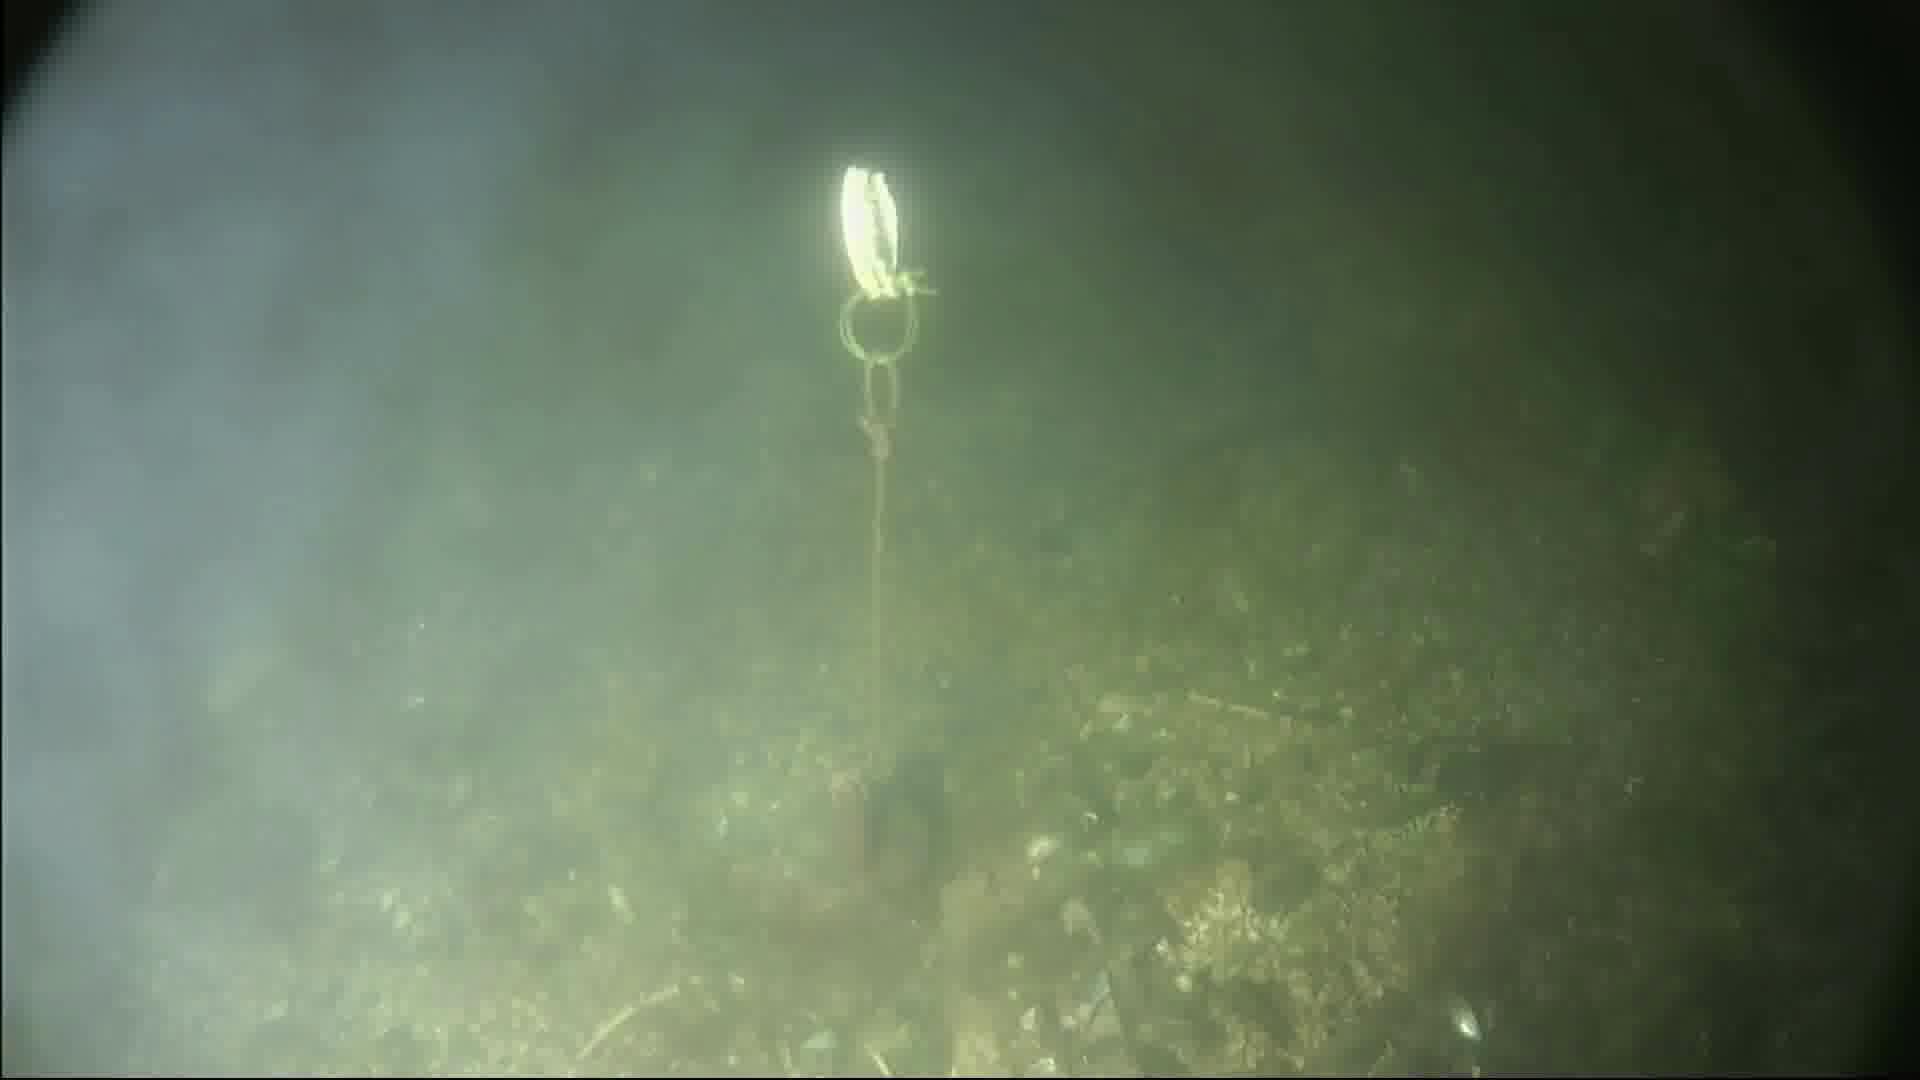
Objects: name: crab